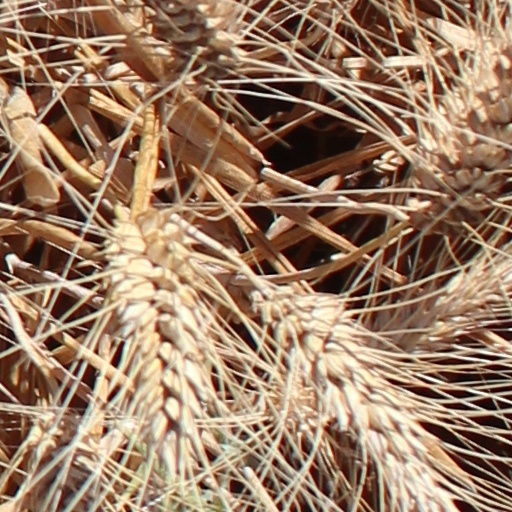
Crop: wheat